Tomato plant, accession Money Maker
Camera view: horizontal (90 deg, fisheye); turntable rotation: 90 degrees
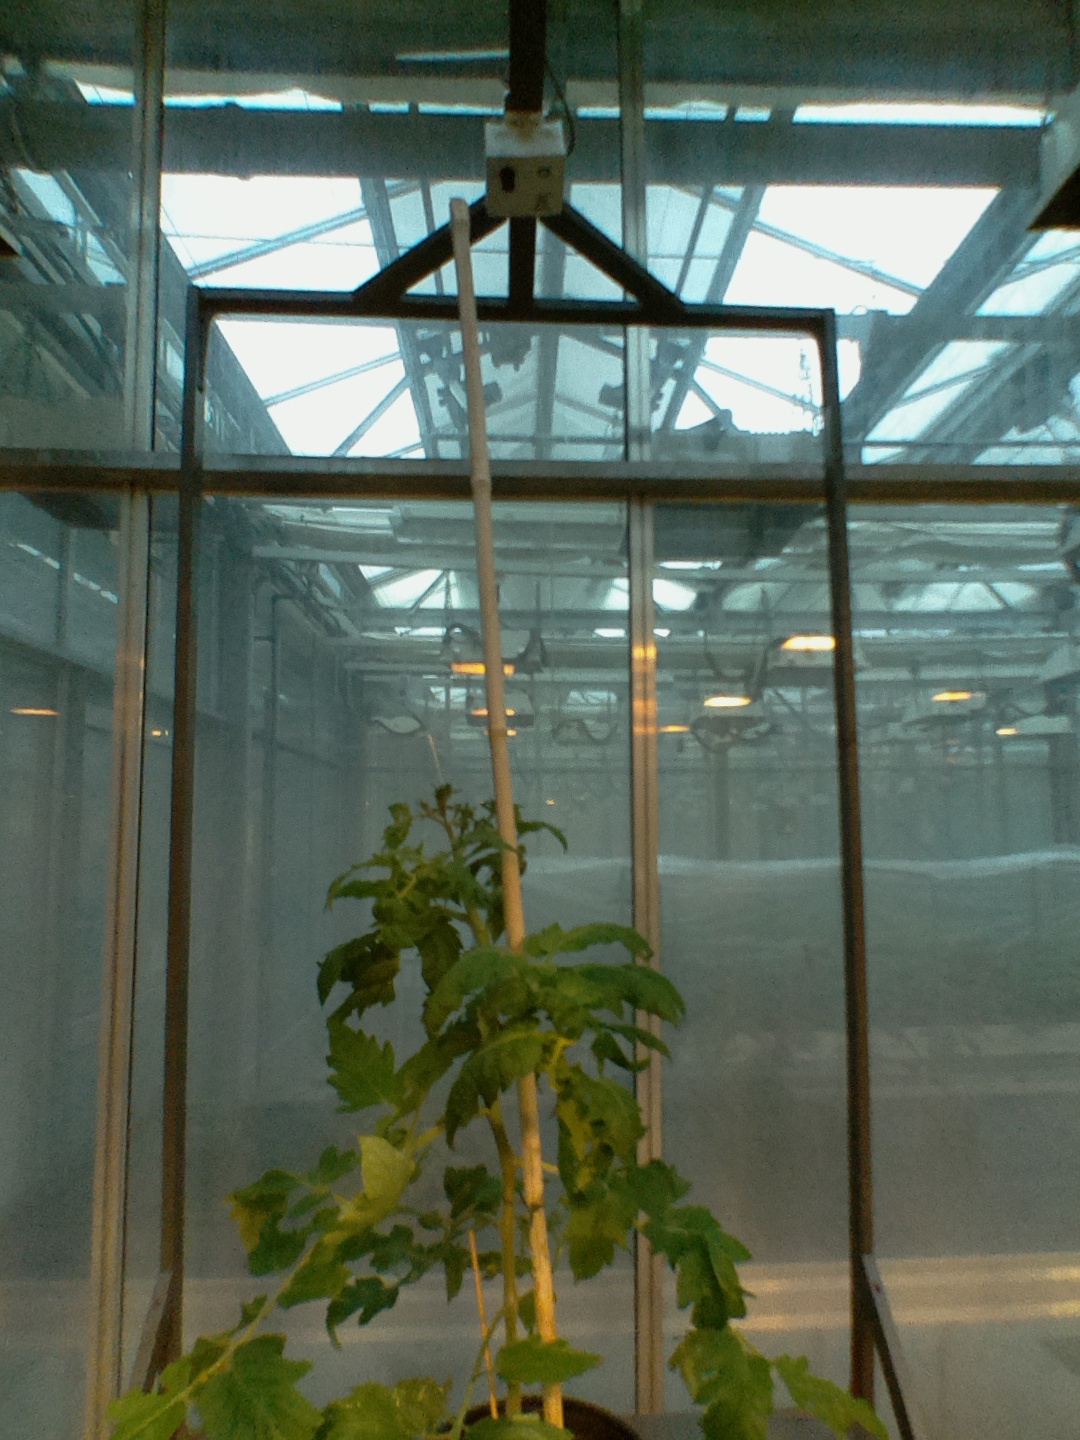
BBCH growth stage 55: 5 inflorescences visible